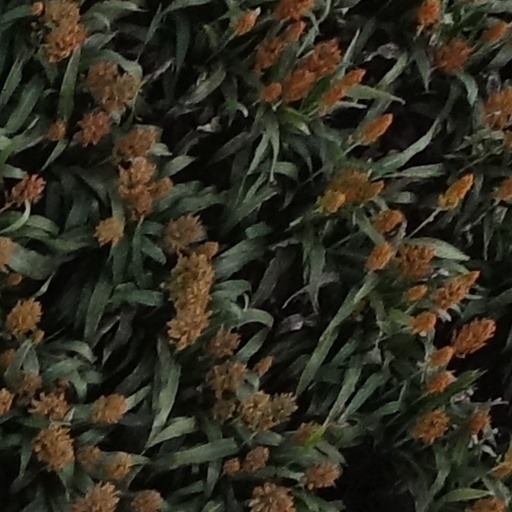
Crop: sorghum